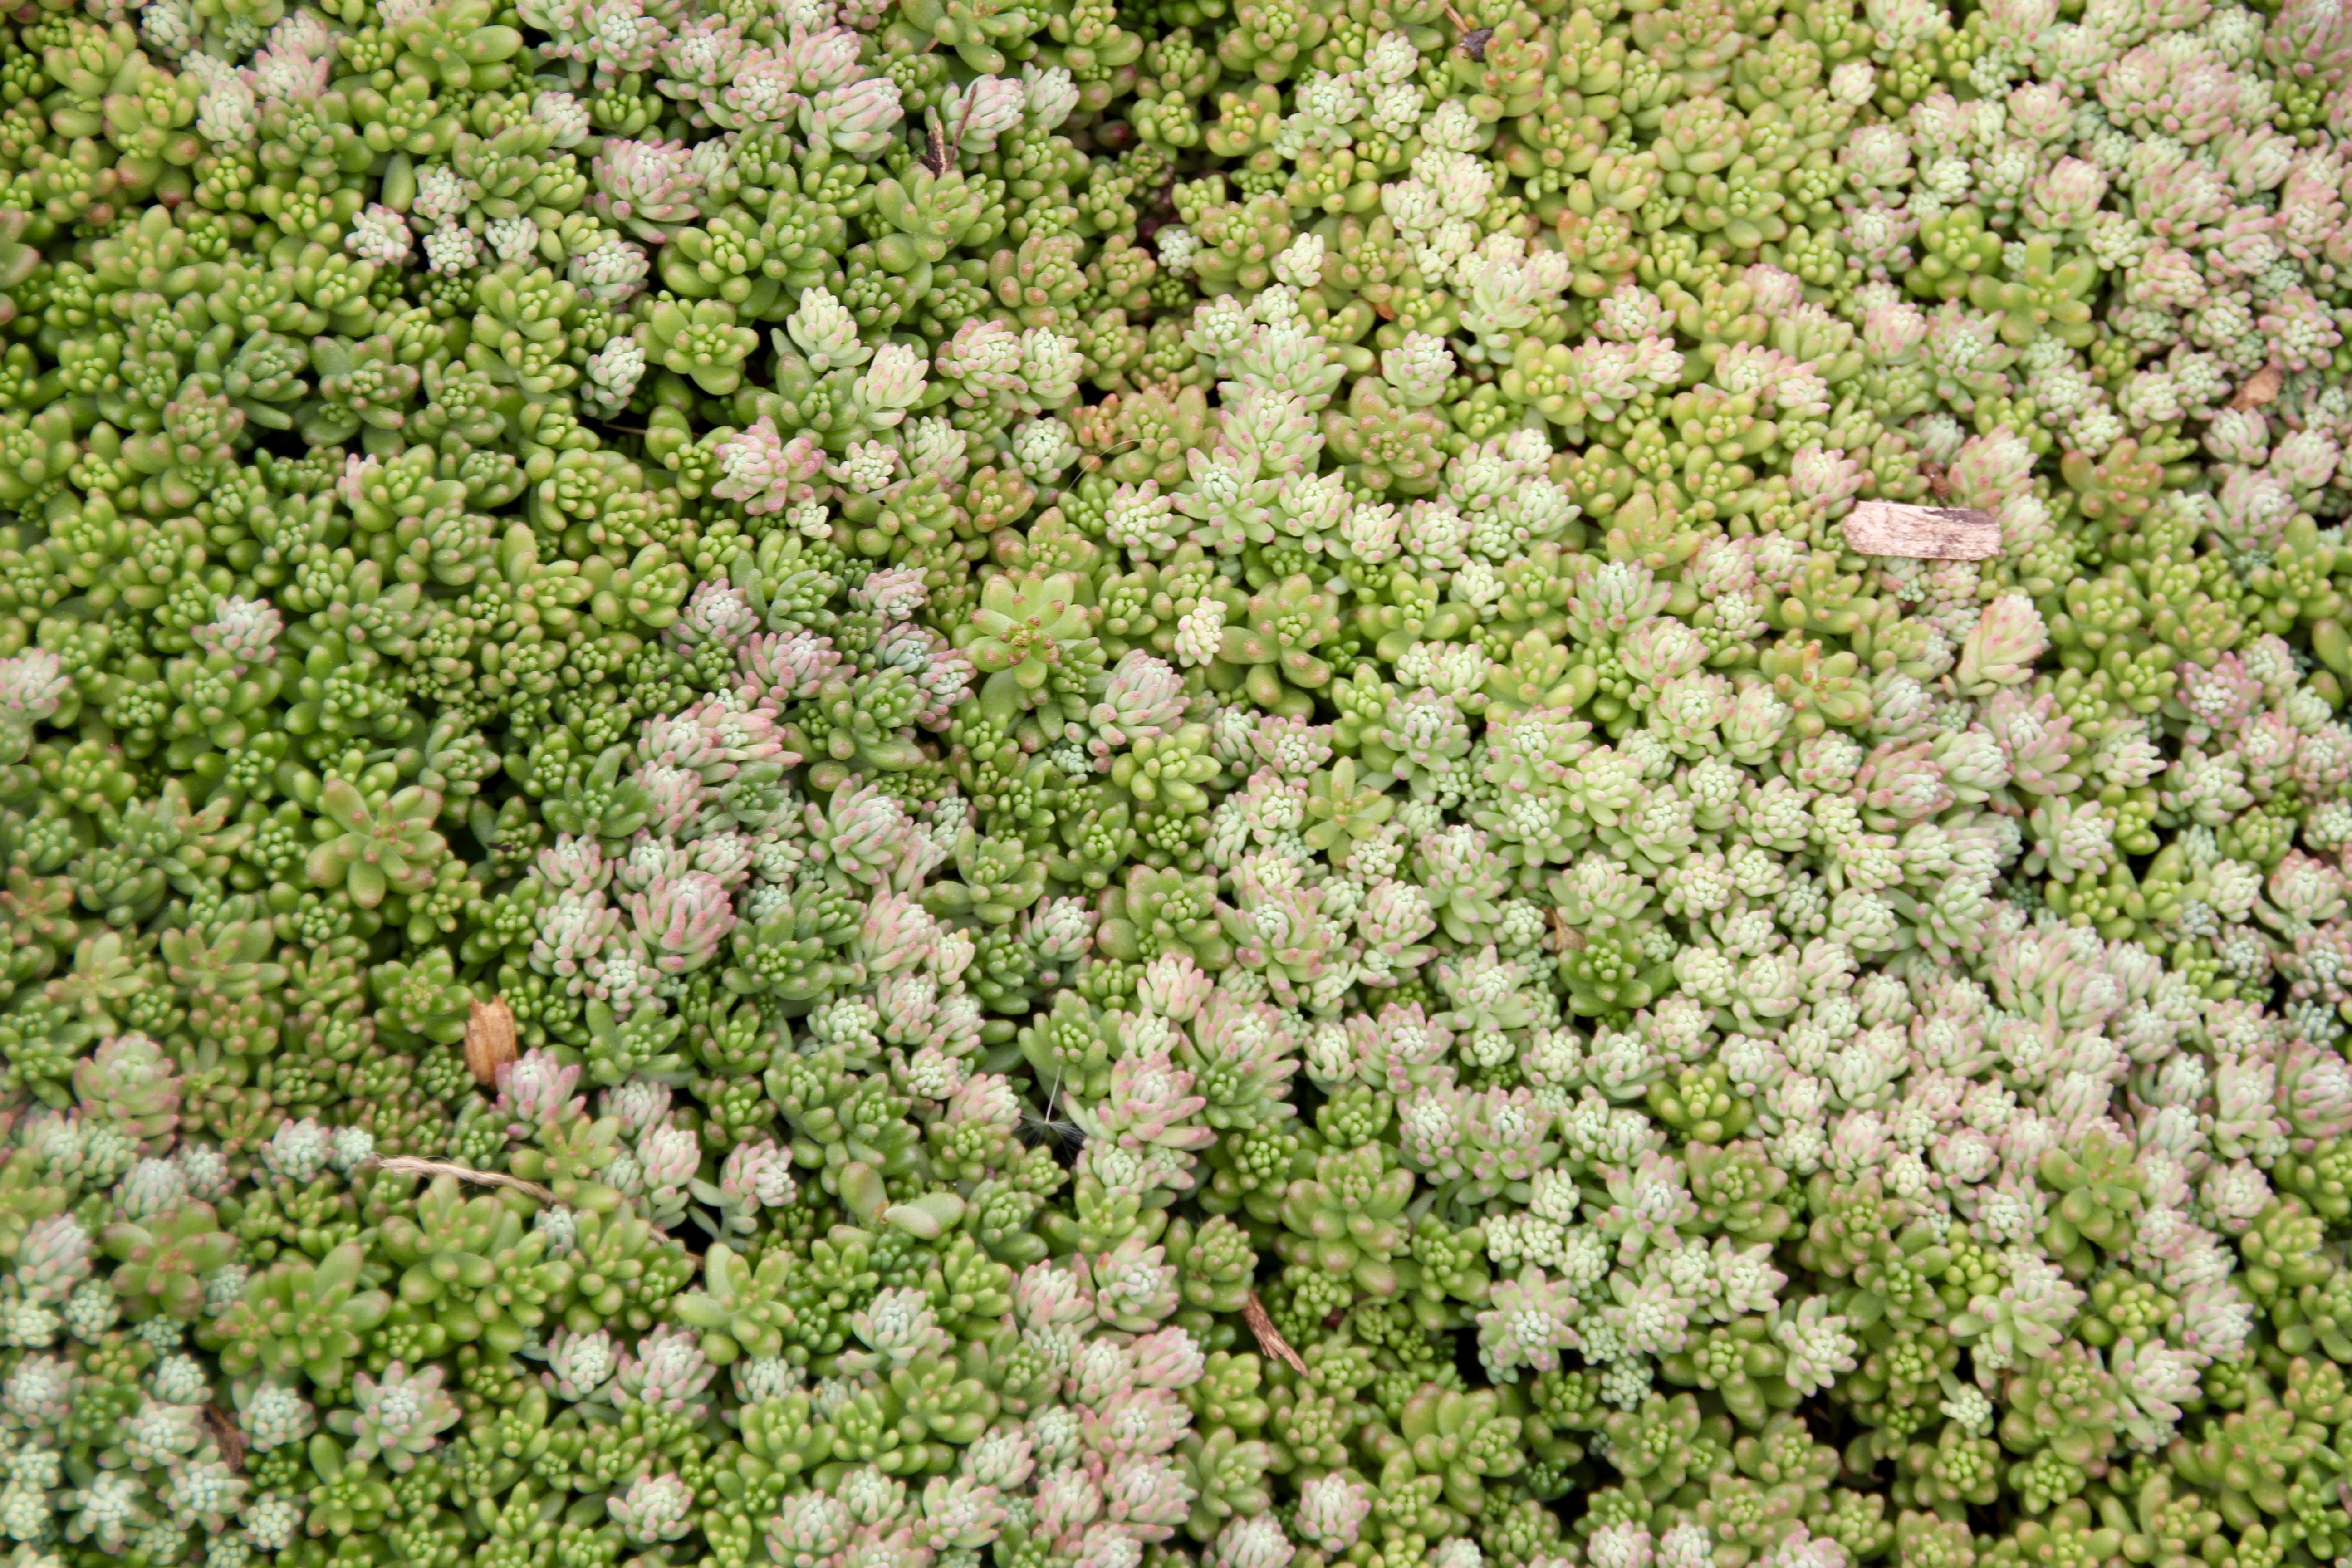
plant, flower, food, green, herb, produce, vegetable, shrub, periwinkle, groundcover, succulents, flowering plant, thick sheet greenhouse, desert plant, land plant